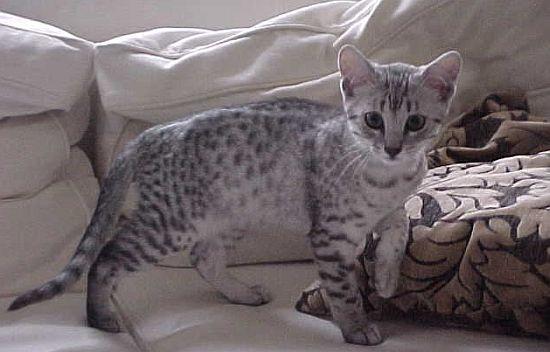
Breed: Egyptian Mau